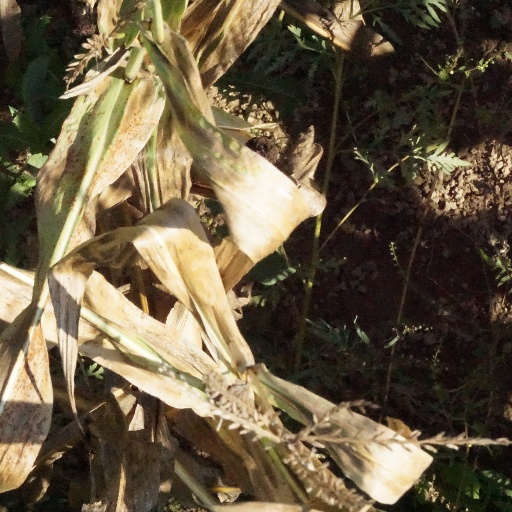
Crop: maize; corn